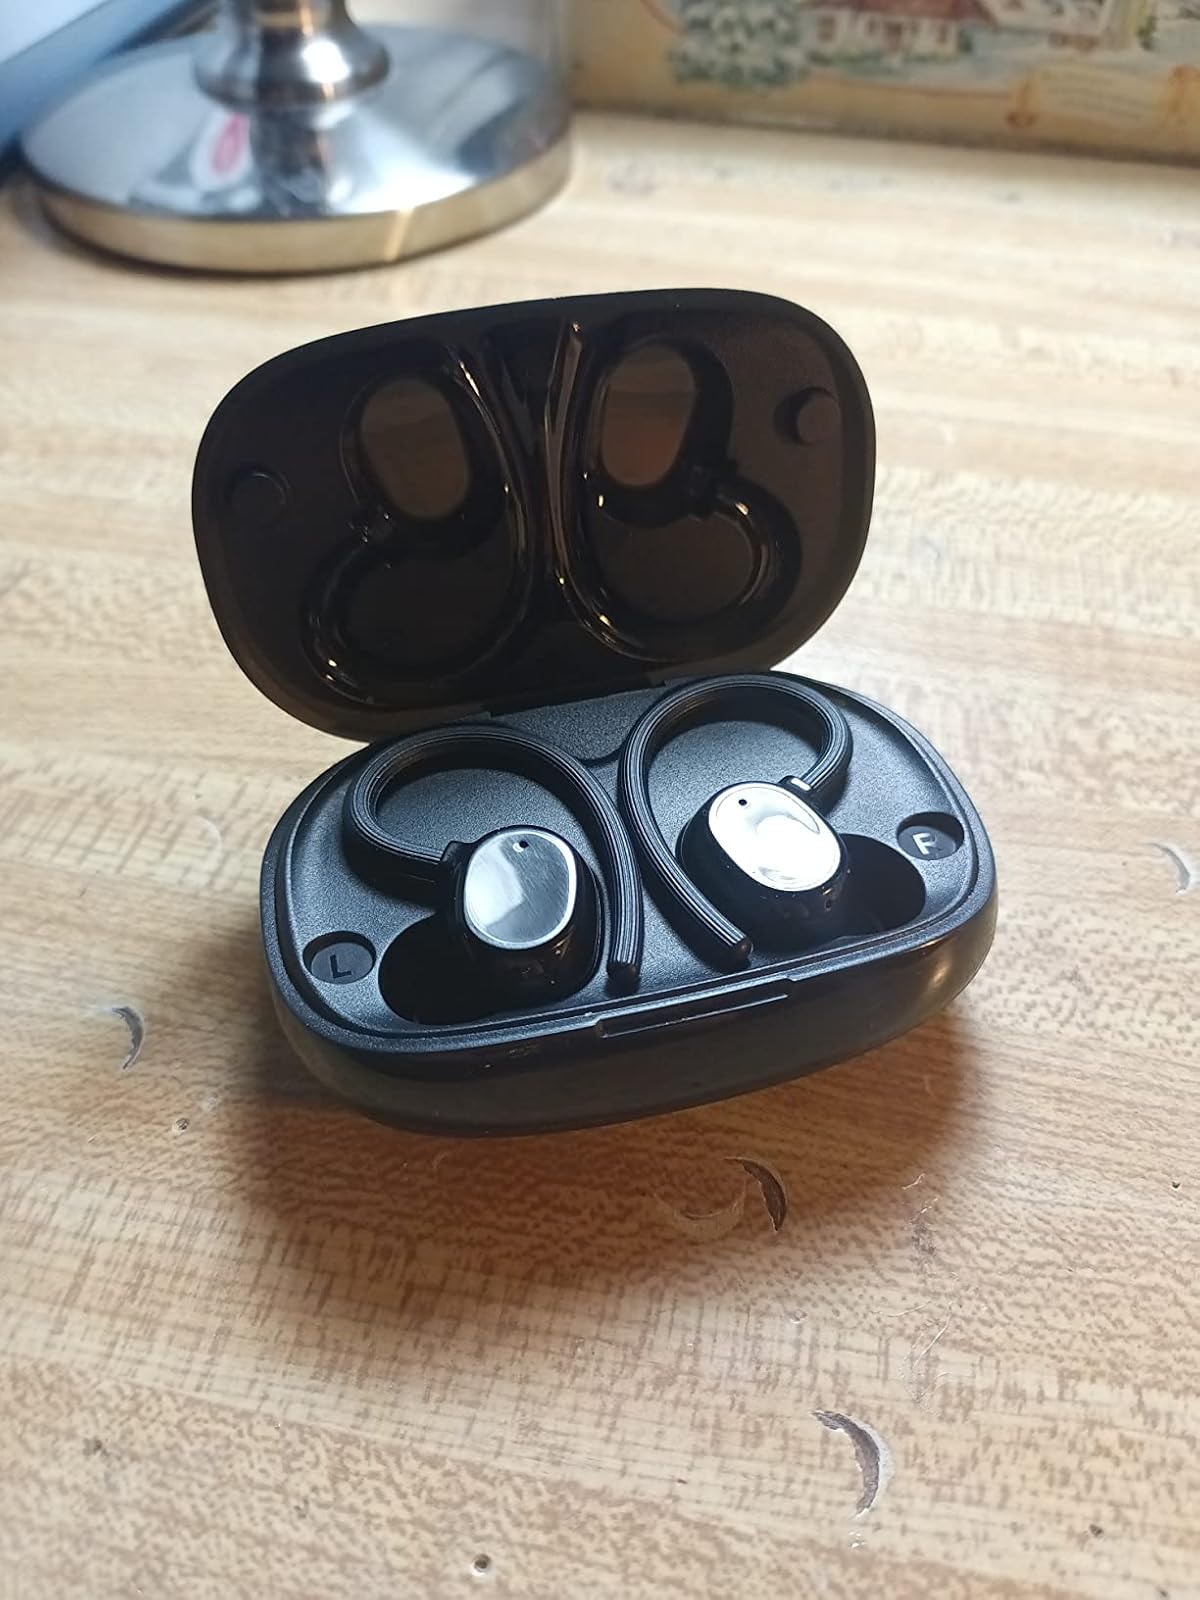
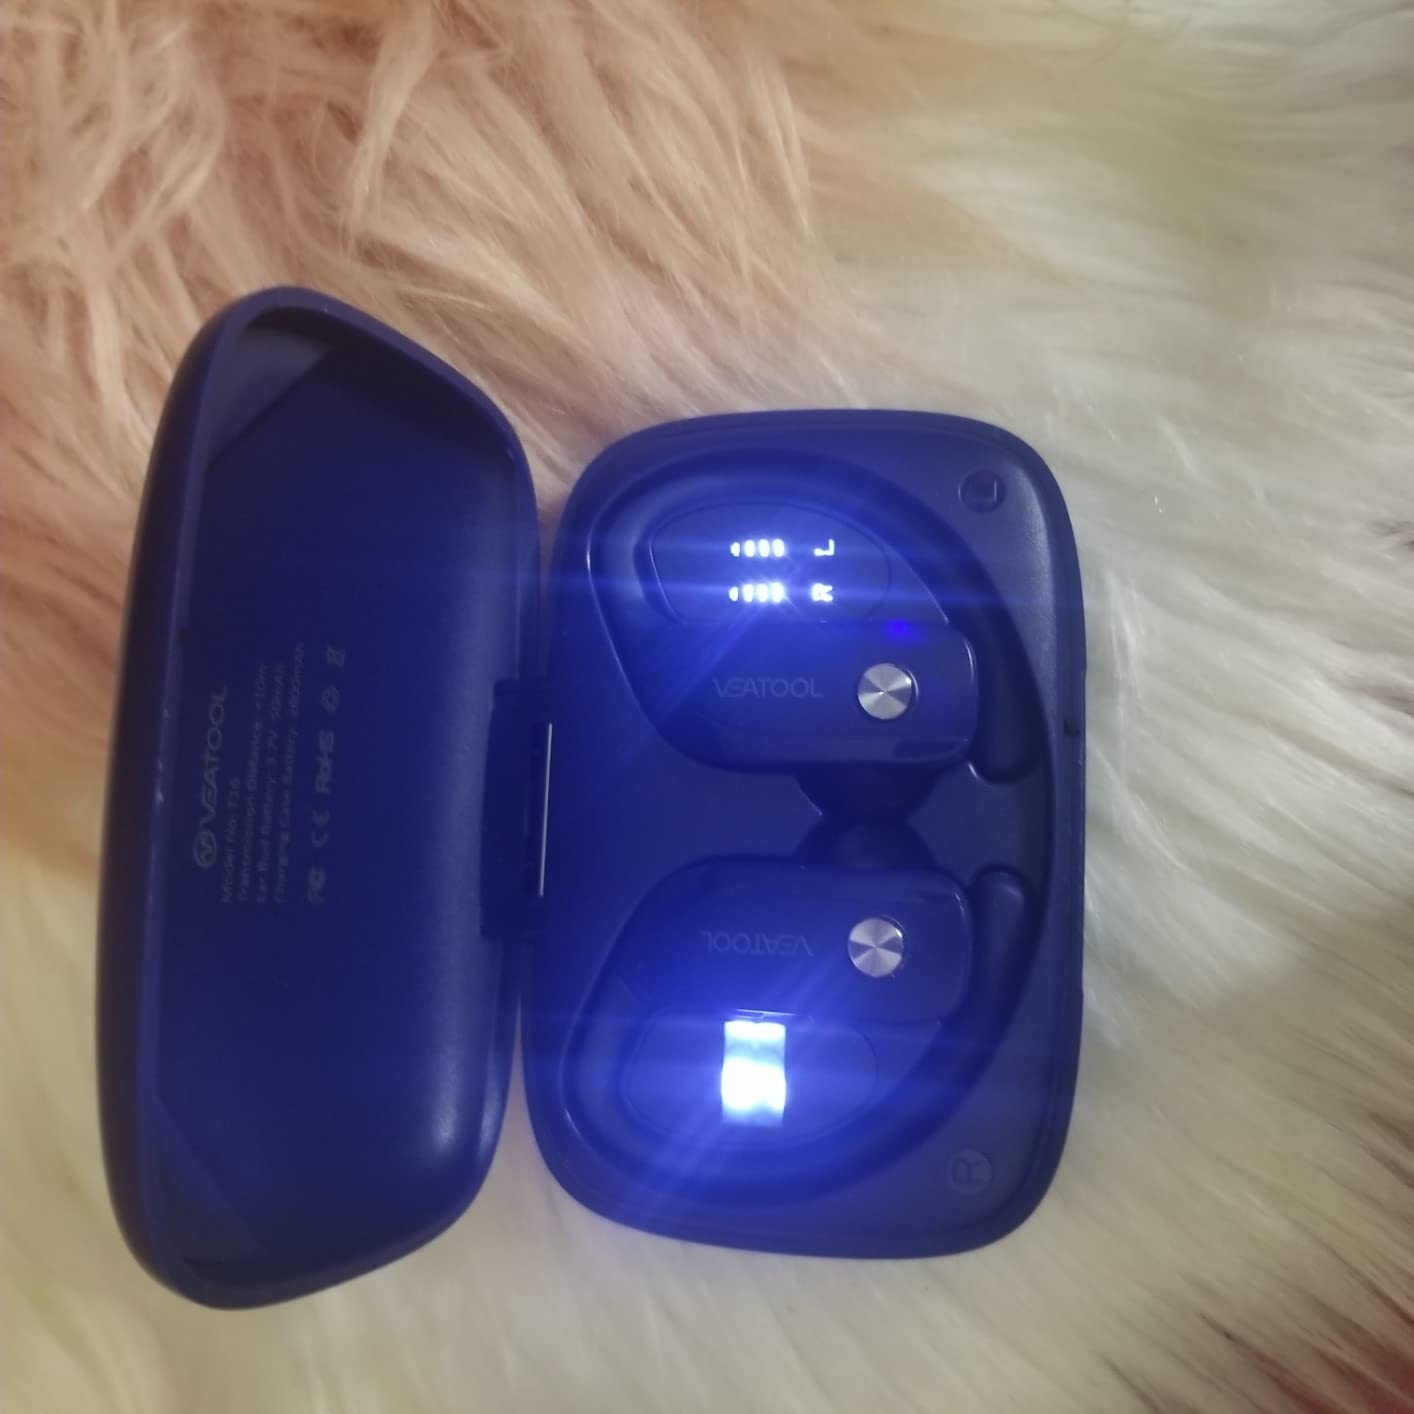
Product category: earbuds
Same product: no